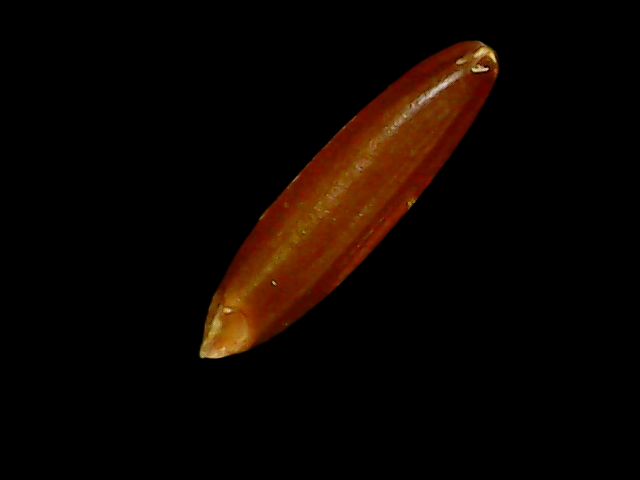
Rice variety: Binadhan20